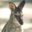
Label: kangaroo